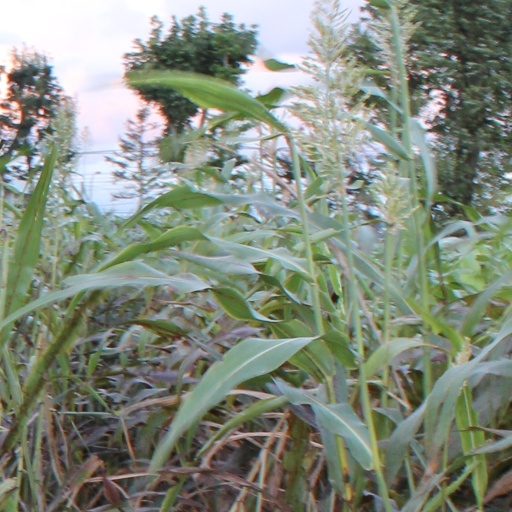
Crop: sorghum